Megachile chrysopygopsis

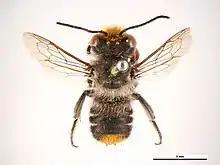
"Megachile chrysopygopsis"

Megachile chrysopygopsis is a species of bee in the family Megachilidae. It was described by Theodore Dru Alison Cockerell in 1929.